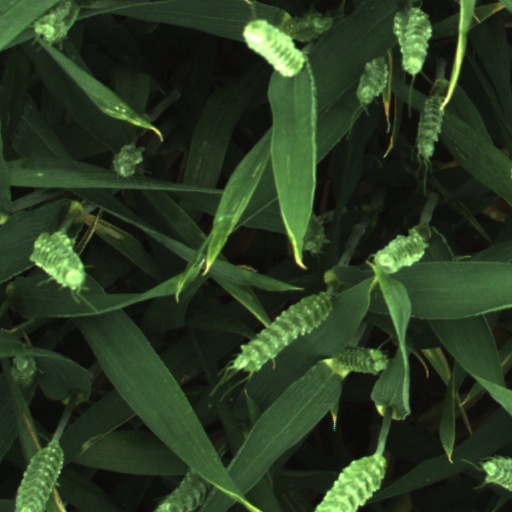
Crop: wheat